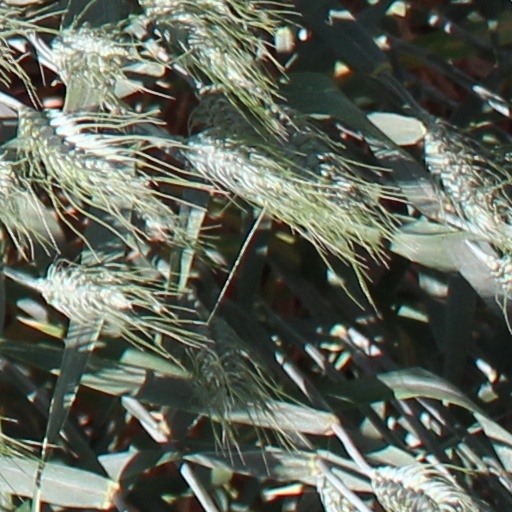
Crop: wheat